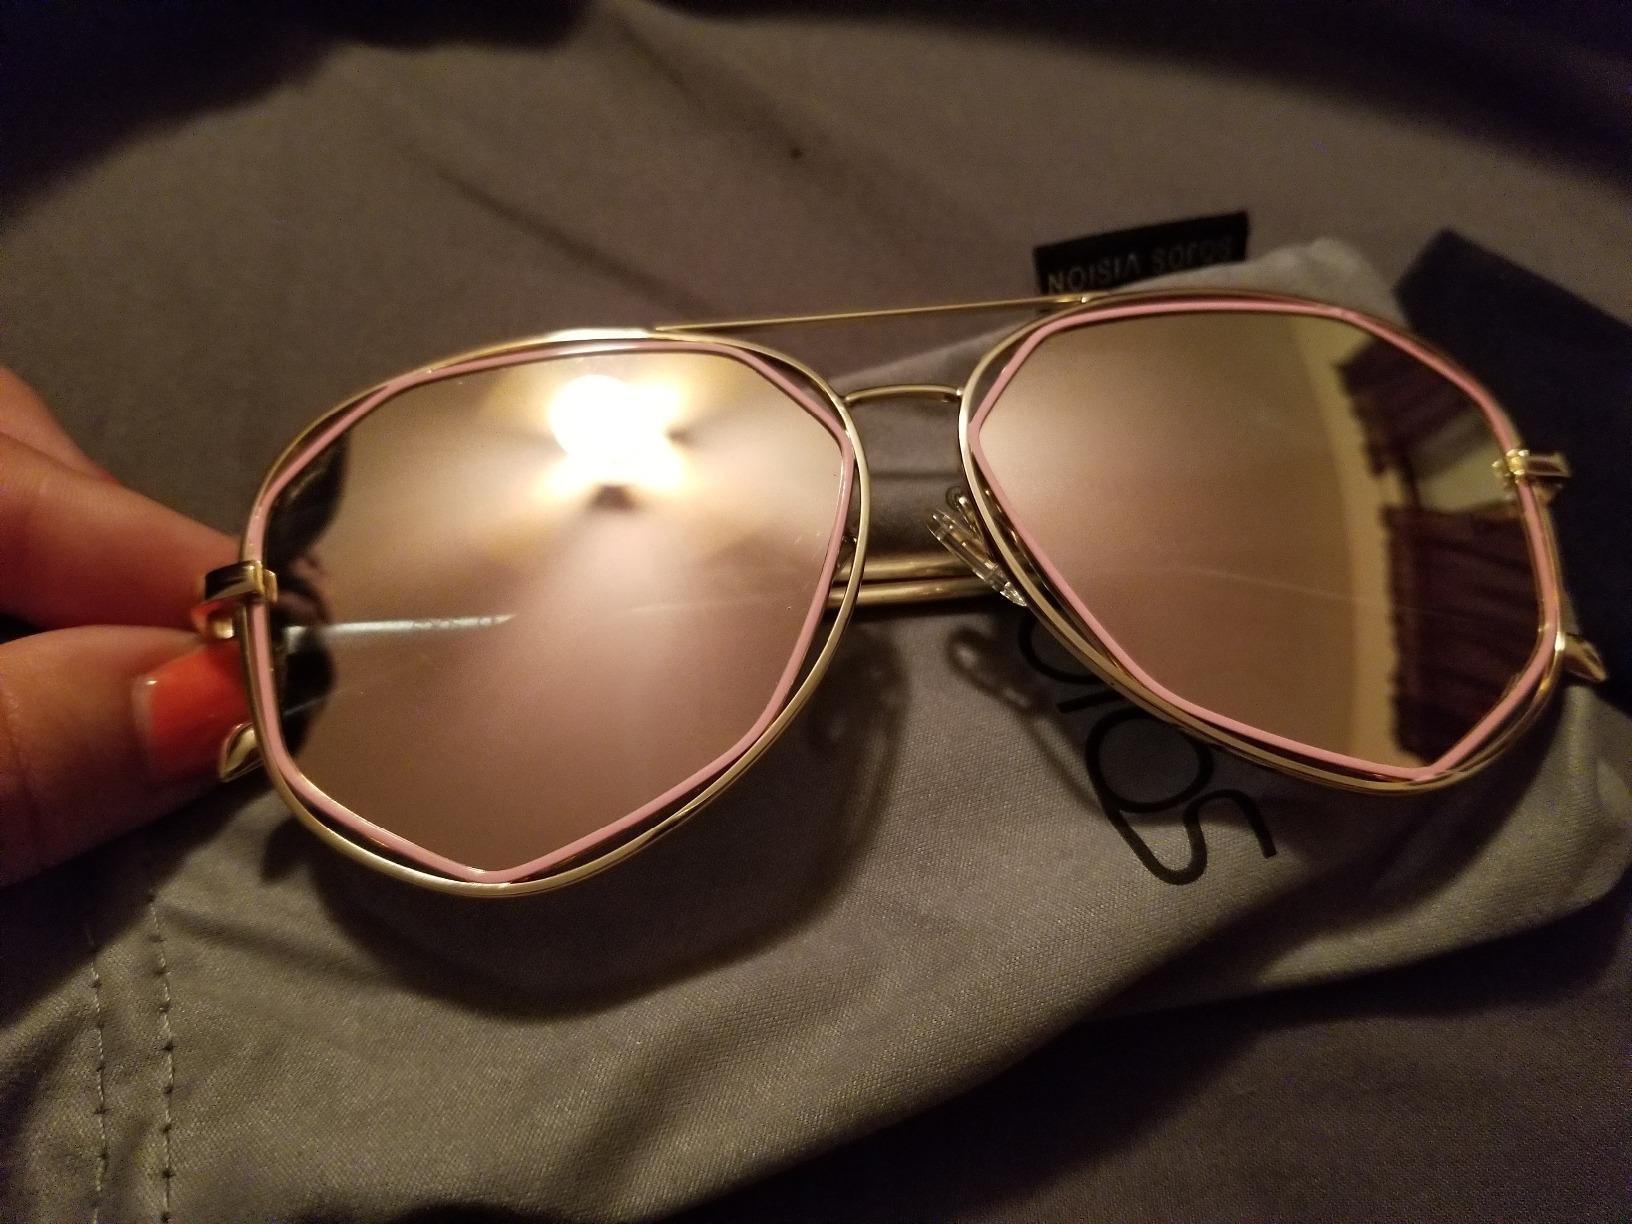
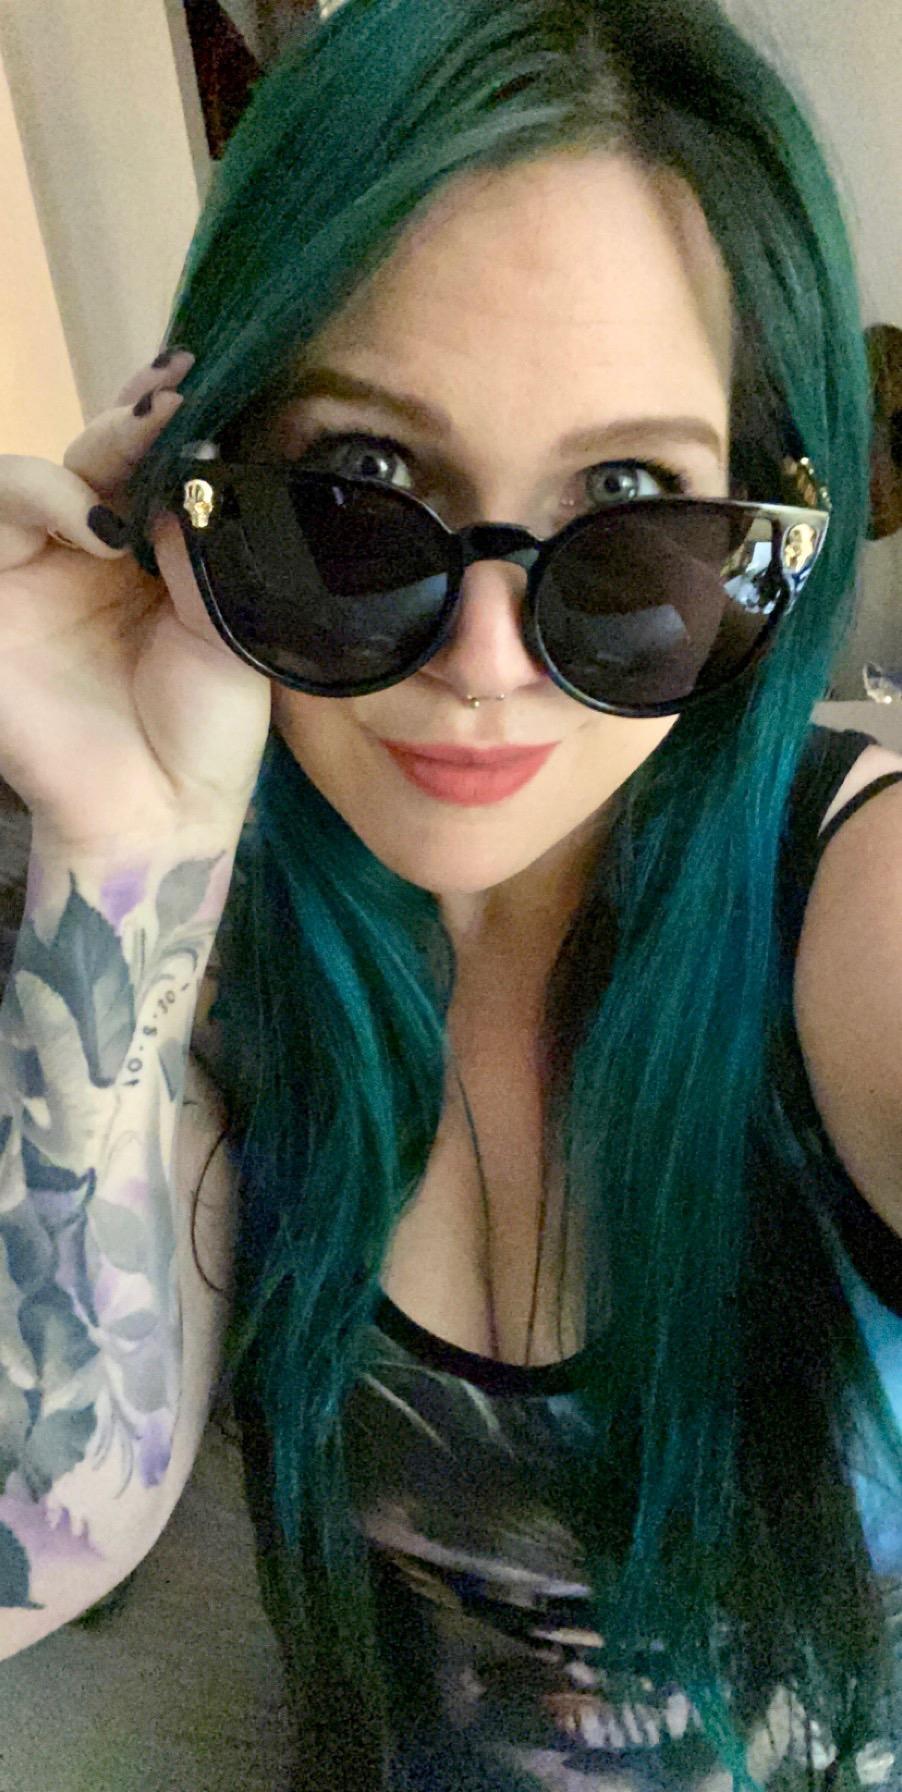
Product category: accessories_sunglasses
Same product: no